WV23

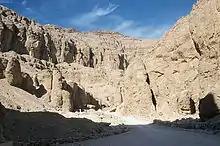
Approach to the entrance of WV23

In 1816, WV23 was discovered by chance by the Italian explorer Giovanni Belzoni. After visiting WV22, the tomb of Amenhotep III, he moved further into the valley "to examine the various places where water descends from the desert into the valleys after rain" and upon finding an isolated pile of stones, probed the depth with his cane. Finding that there was a deep void under the rocks, he hired workmen and returned the following day. The tomb proved to be just below the surface, and within two hours the entrance had been cleared. Belzoni considered the tomb a modest find: